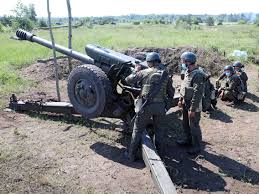
Label: Self Propelled Artillery